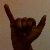
The image shows a hand gesture representing the letter 'Y' in Indian Sign Language.